Question: Please indicate a possible affordance area of the axe that can be used for splitting.
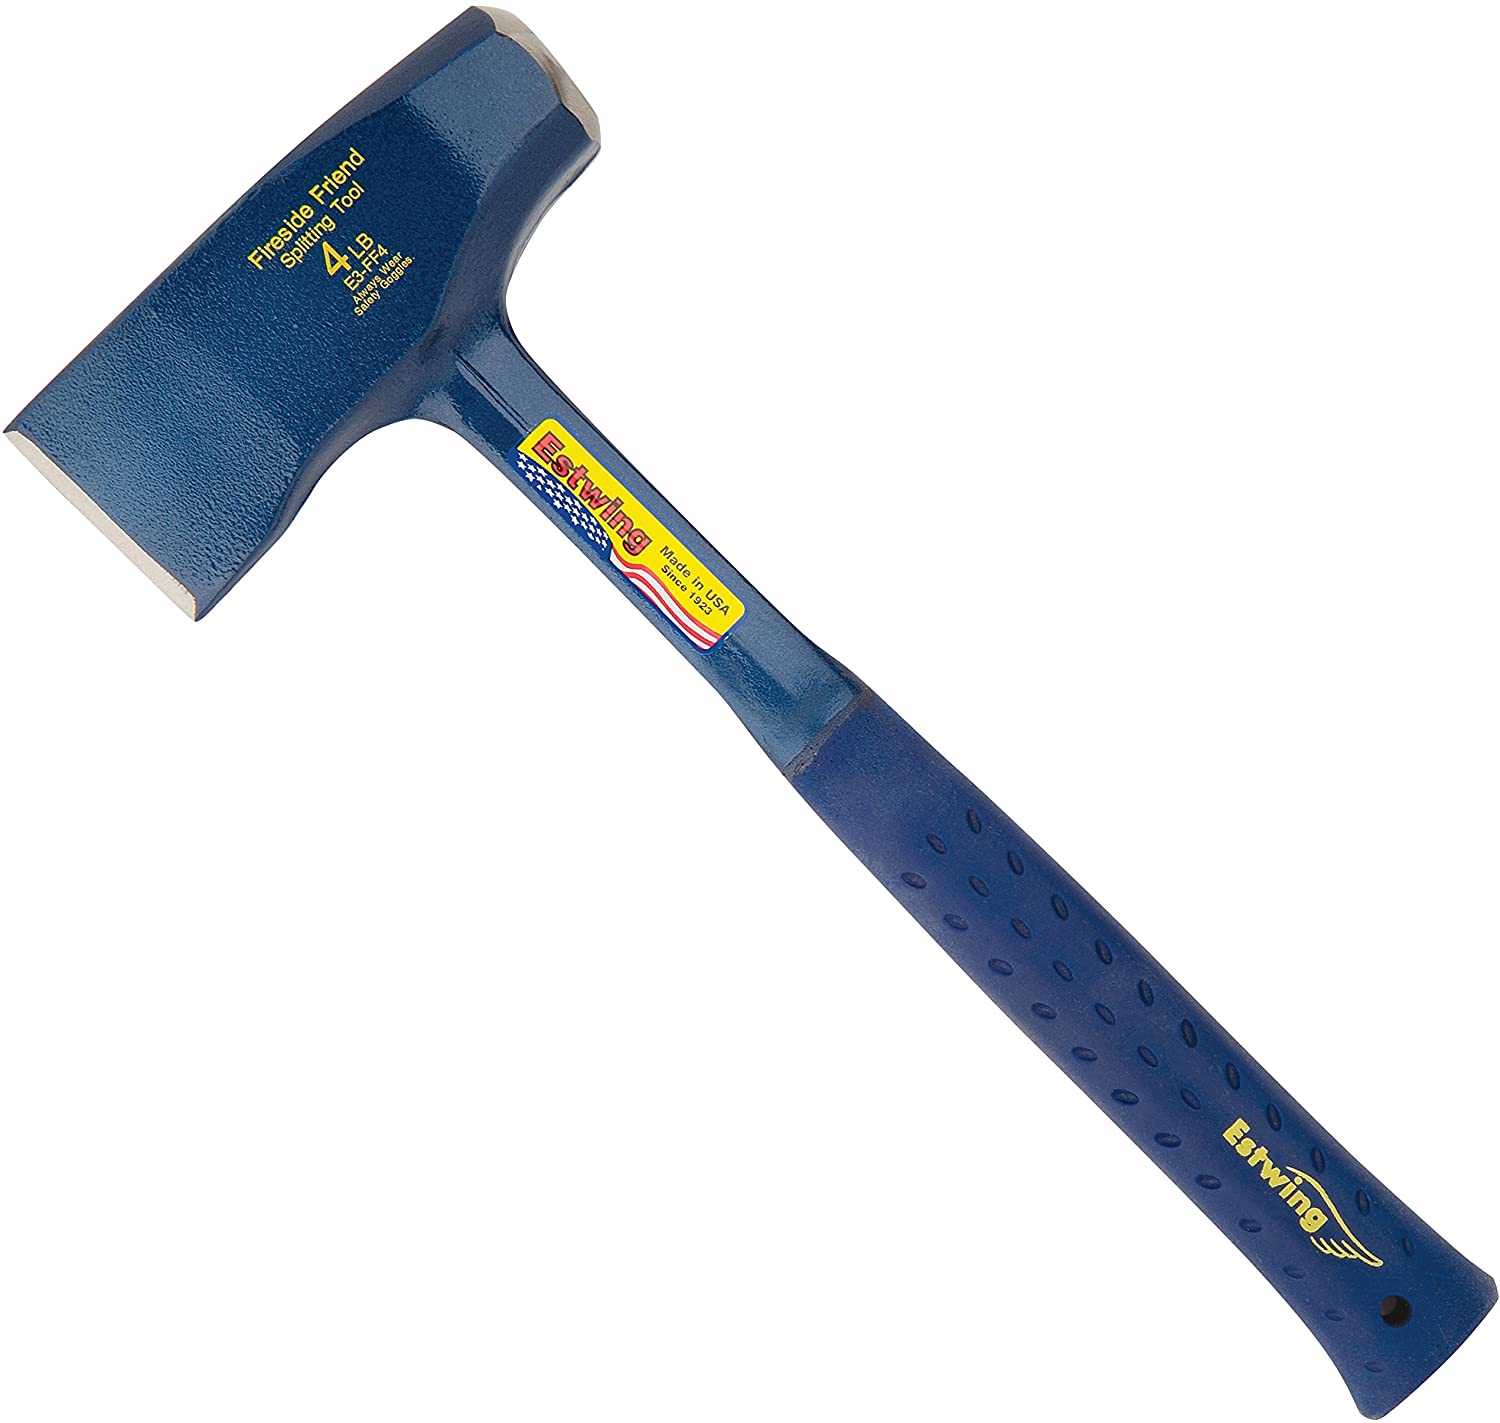
Answer: [0.5753, 4.947, 637.05, 639.773]